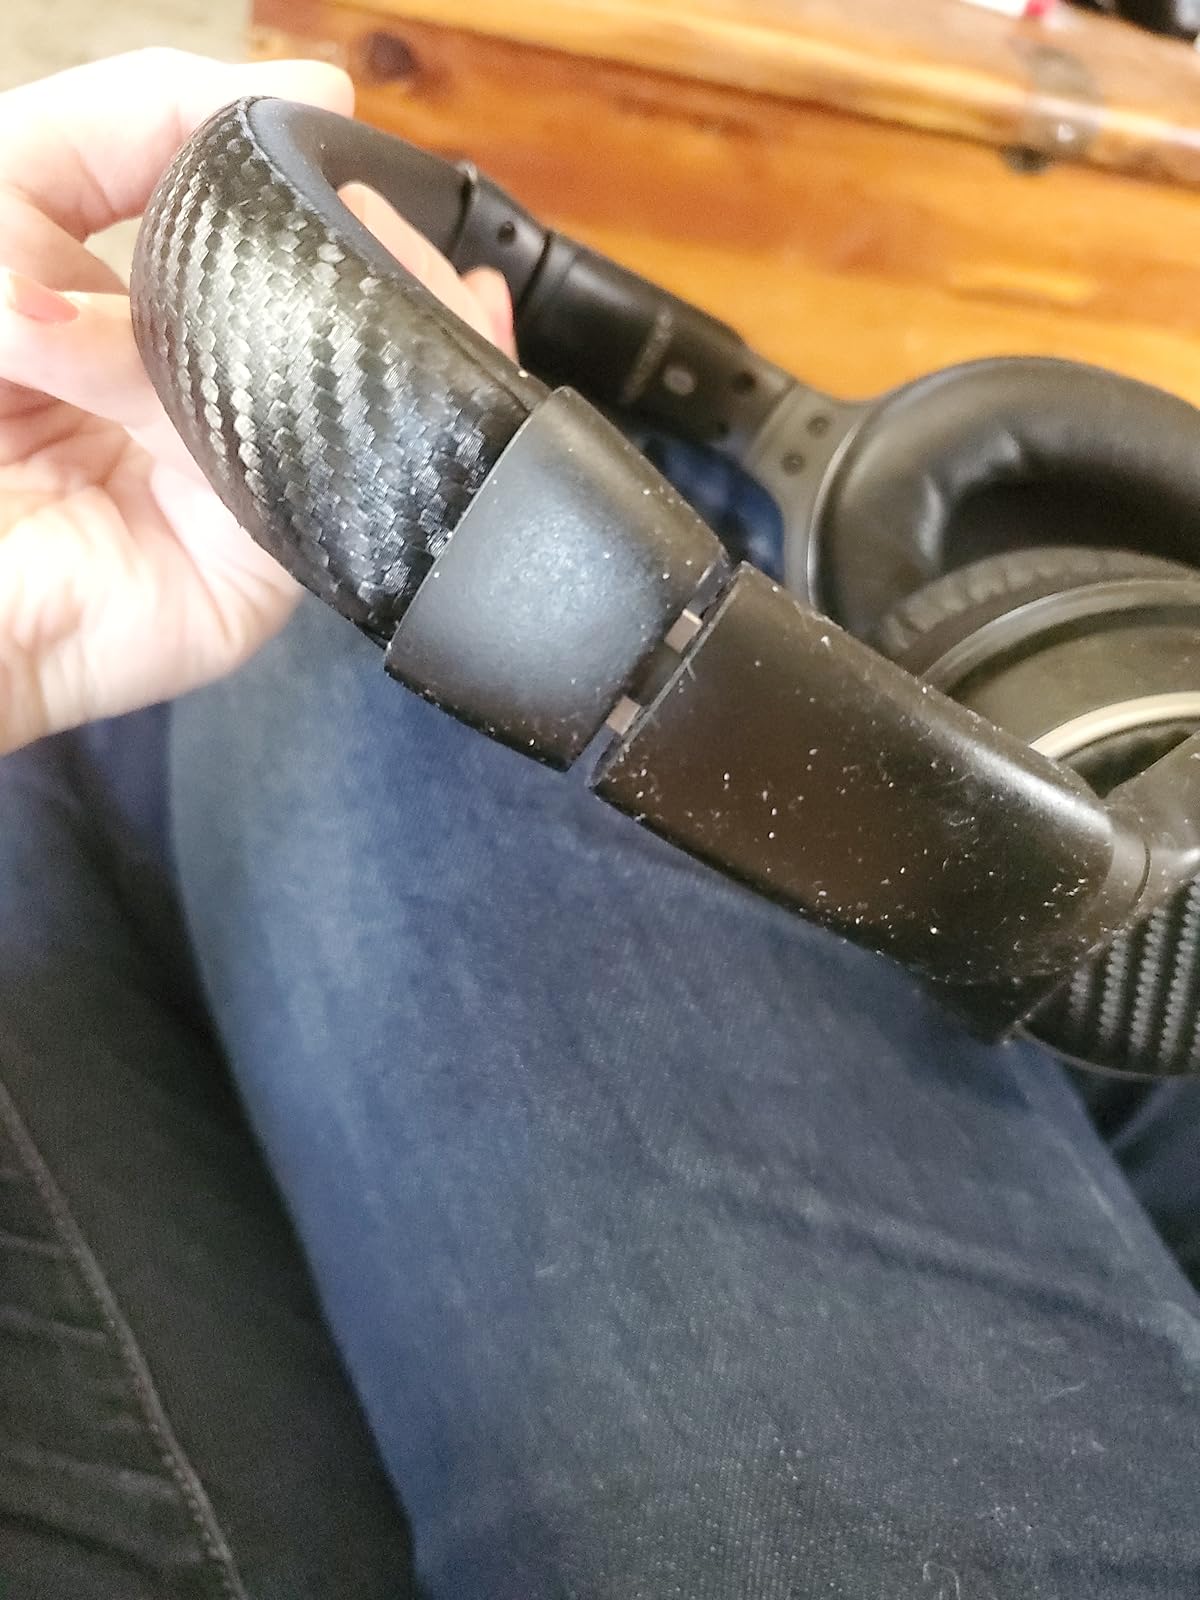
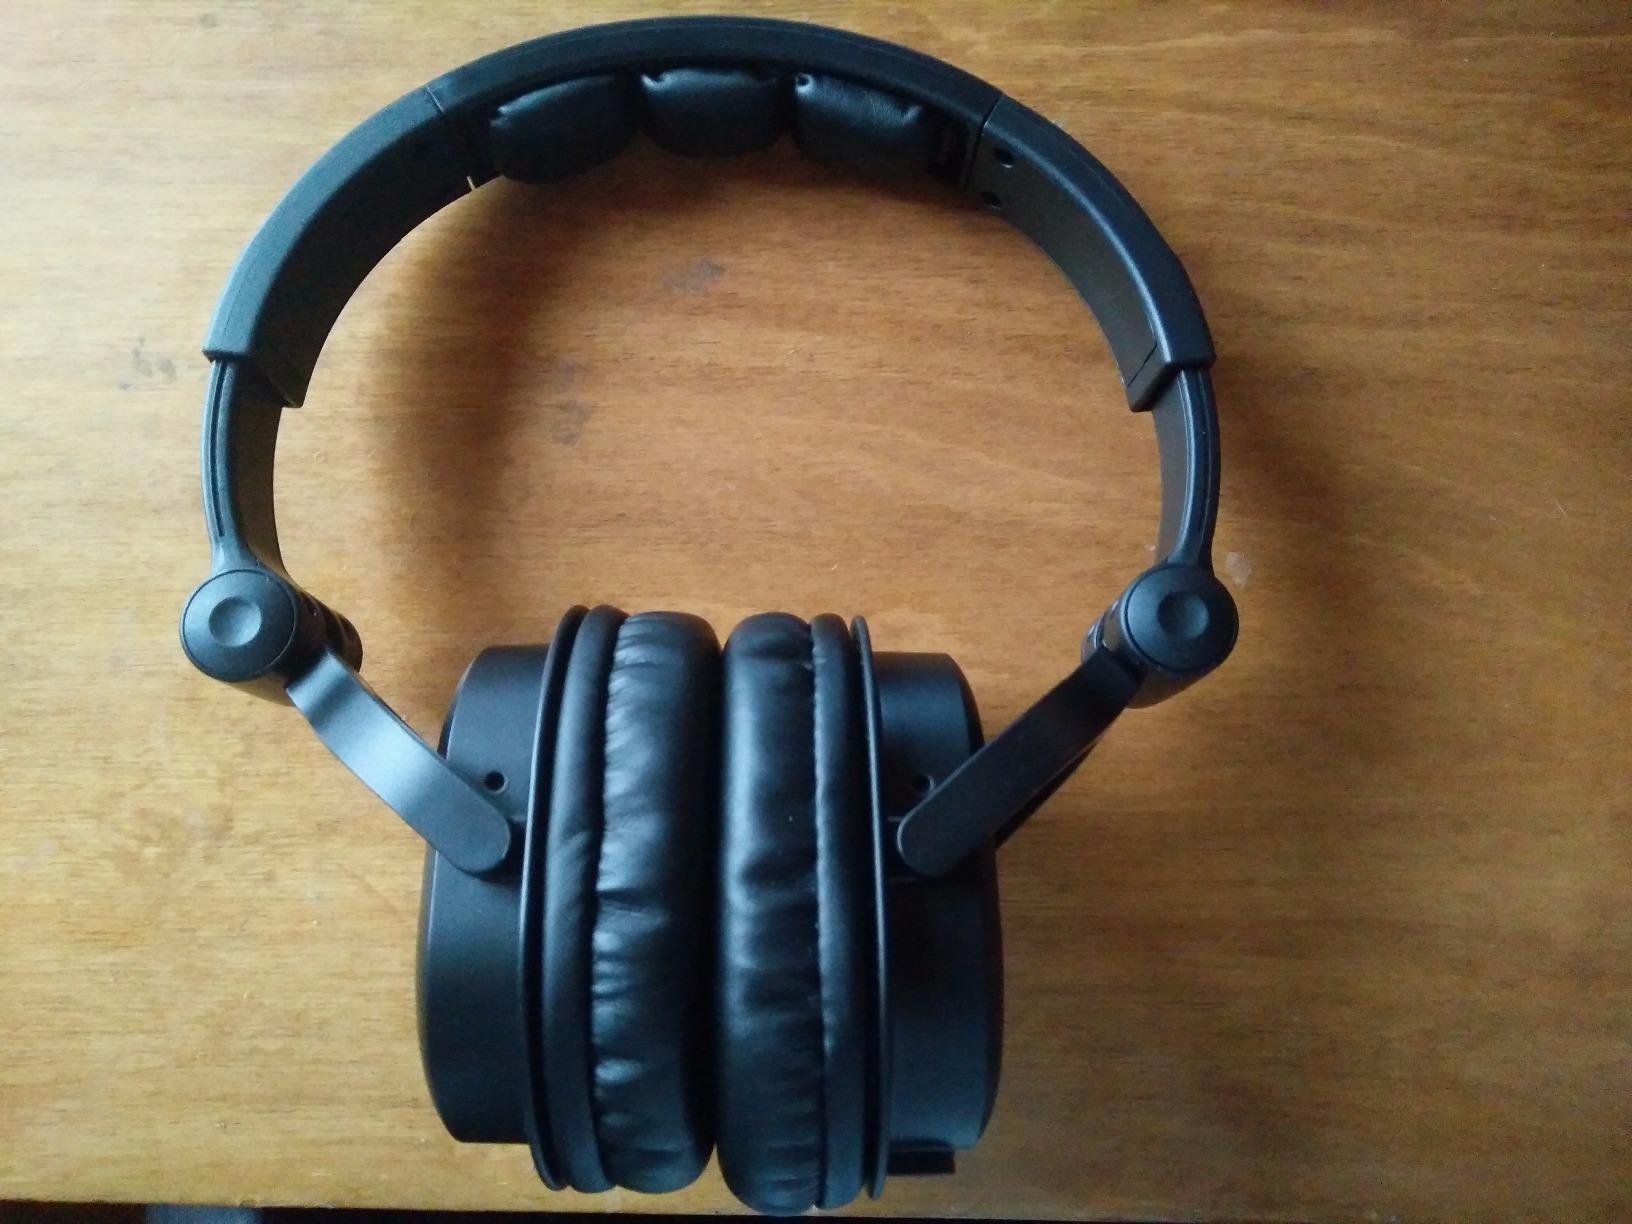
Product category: headphones
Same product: no